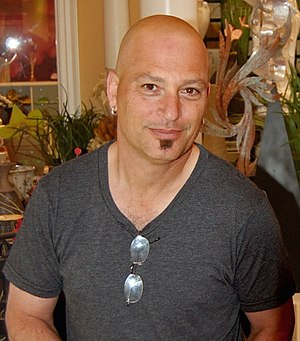
Howie Mandel
Howard Michael Mandel er en canadisk komiker, skuespiller og tv-vært, der er mest kendt for at være vært på tv-showet Deal or No Deal på NBC.